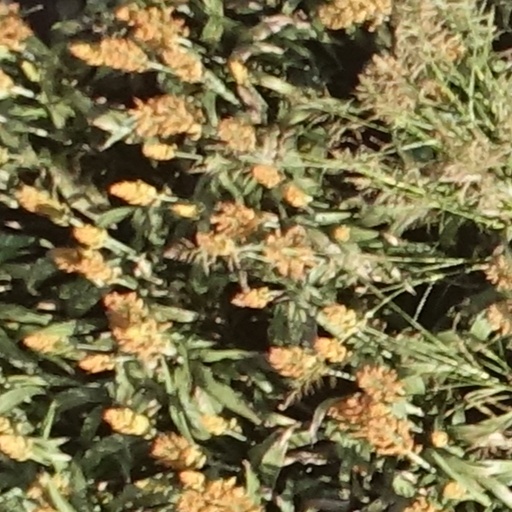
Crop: sorghum